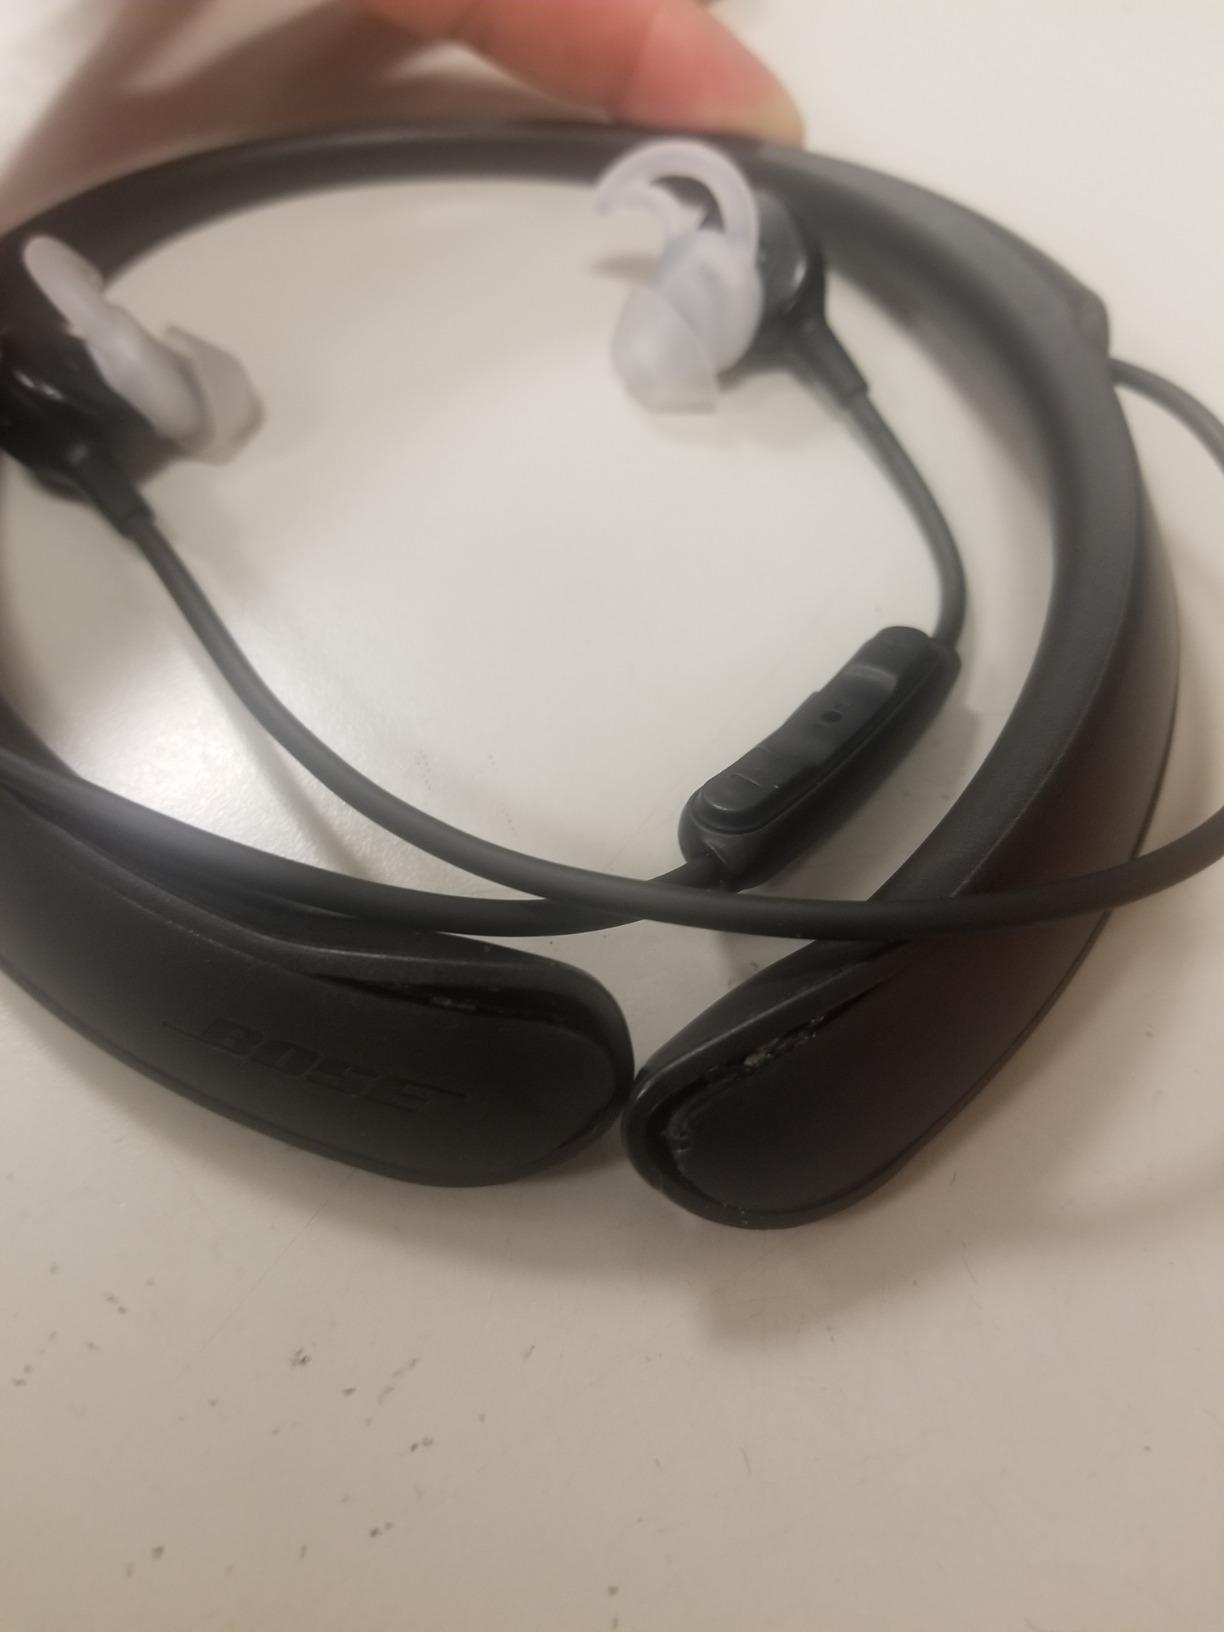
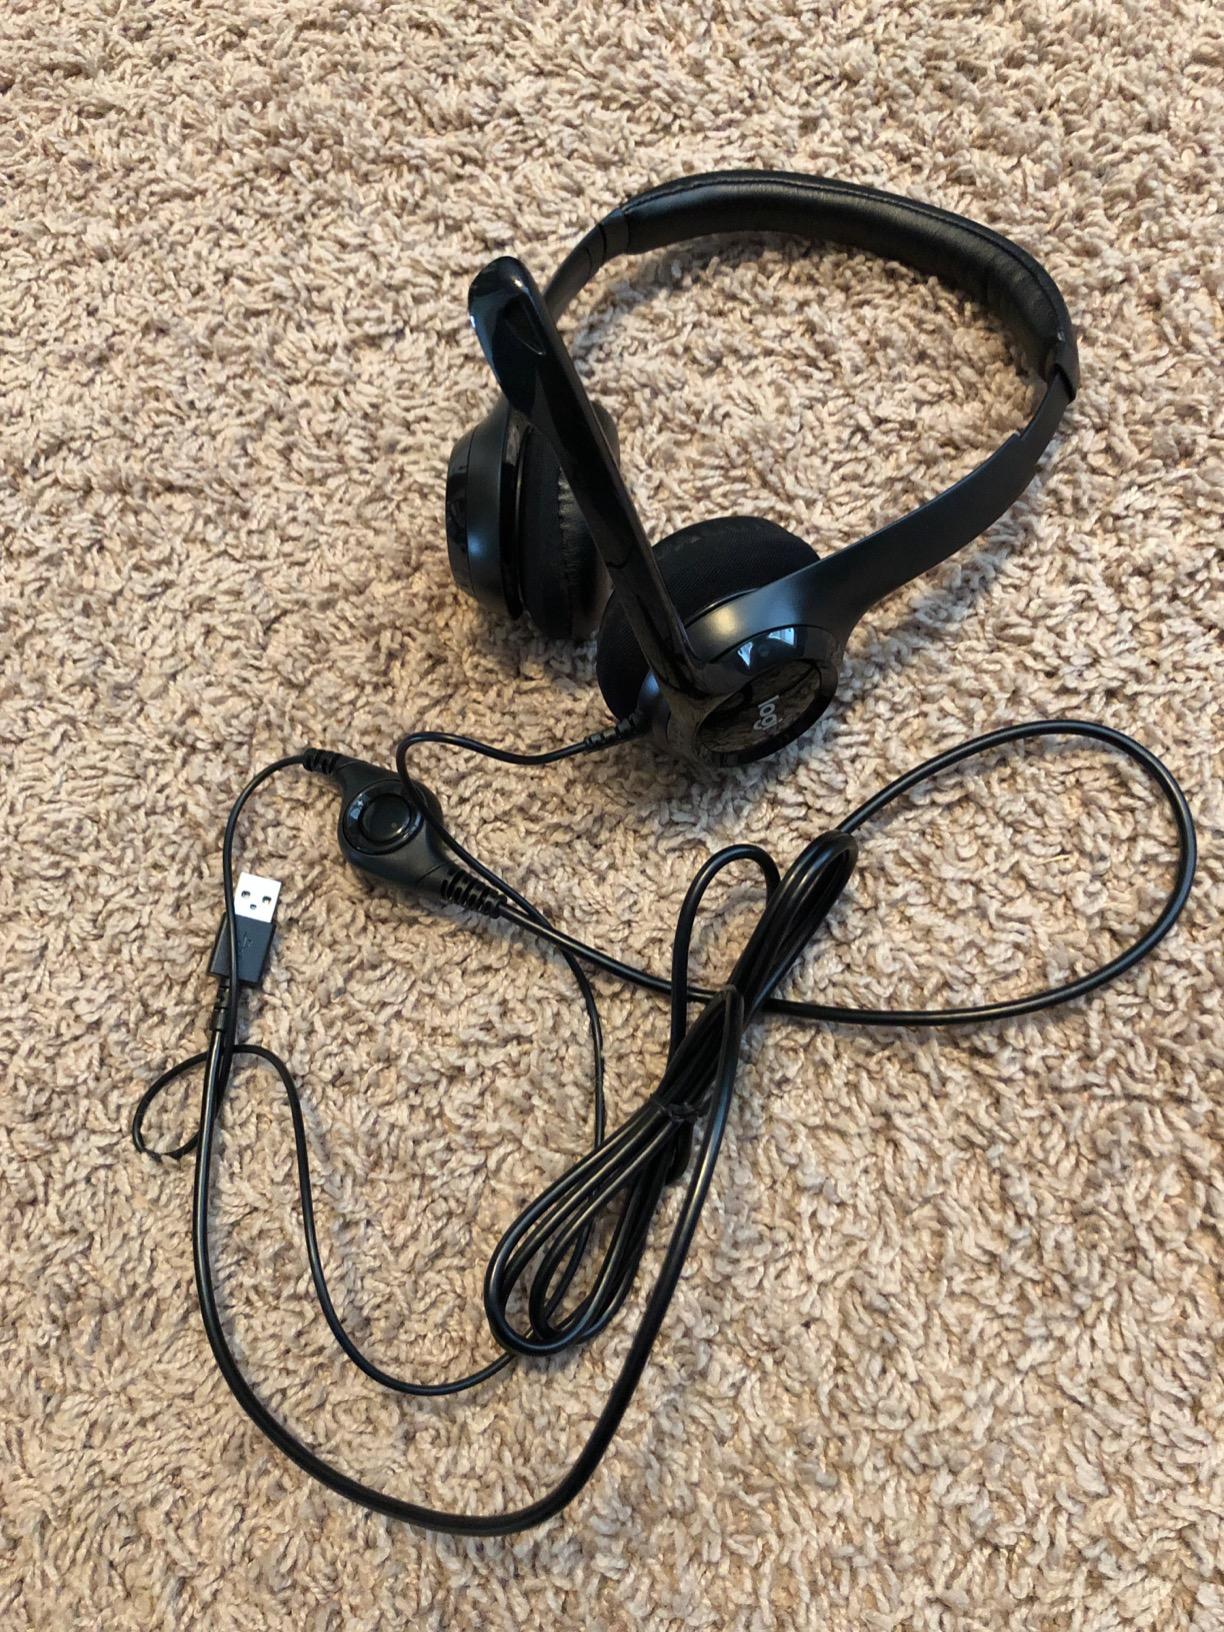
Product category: headphones
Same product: no